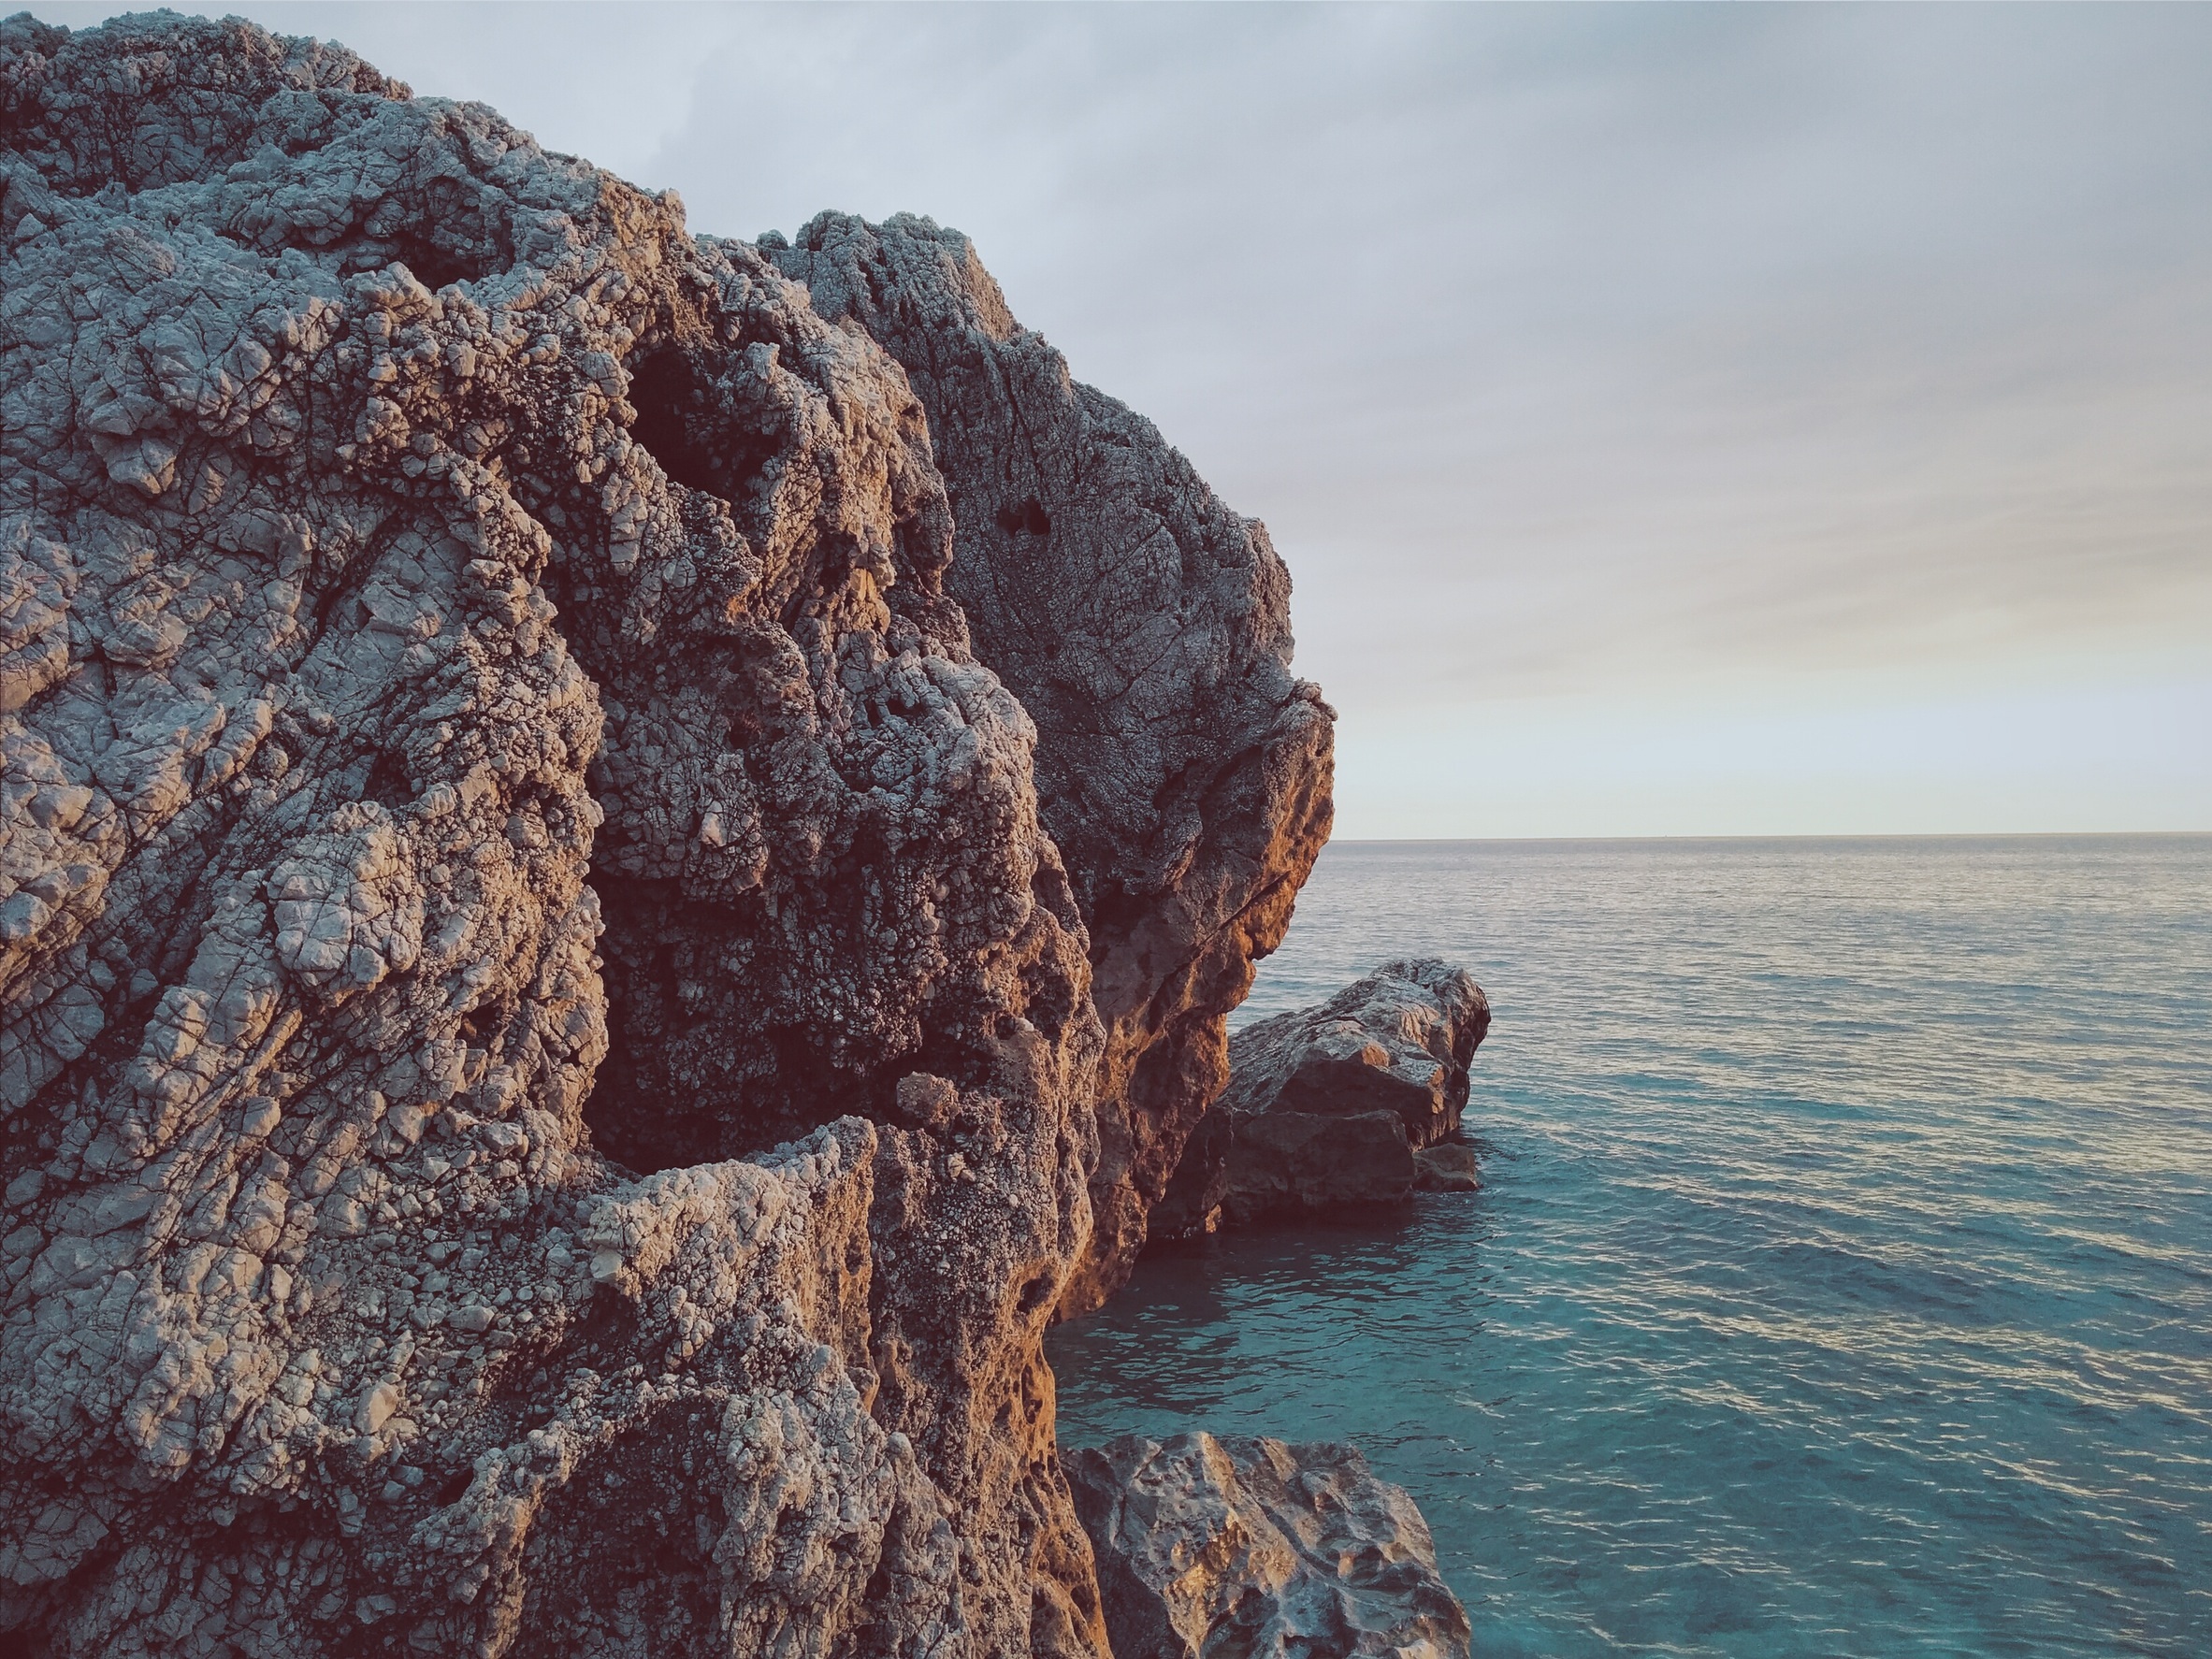
landscape, sea, coast, water, nature, rock, ocean, horizon, mountain, sky, shore, wave, stone, formation, cliff, tourism, terrain, material, rocks, geology, caves, cape, landform